Dissernet

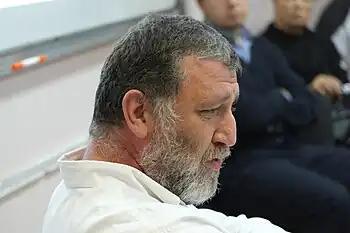
Serguei Parkhomenko presents Dissernet at a workshop in Higher School of Economics.

On 28 February 2014, Sergey Parkhomenko received the "Golden Pen of Russia" award from the Russian Union of Journalists for the year 2013, recognizing his "Dissernet" activity in press and in Internet.